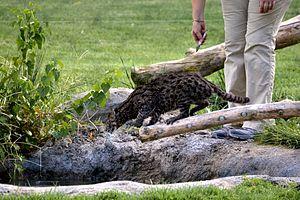
Chat pêcheur (Prionailurus viverrinus) au zoo de Cincinnati.
Le Chat viverrin, aussi appelé Chat pêcheur, est une espèce de félins. Félin de taille moyenne au dimorphisme sexuel marqué, le Chat pêcheur est adapté pour la chasse en milieu aquatique avec son corps ramassé, sa queue petite et épaisse, son crâne allongé aux petites oreilles implantées en arrière de la tête, ses pattes palmées aux griffes semi-rétractiles.